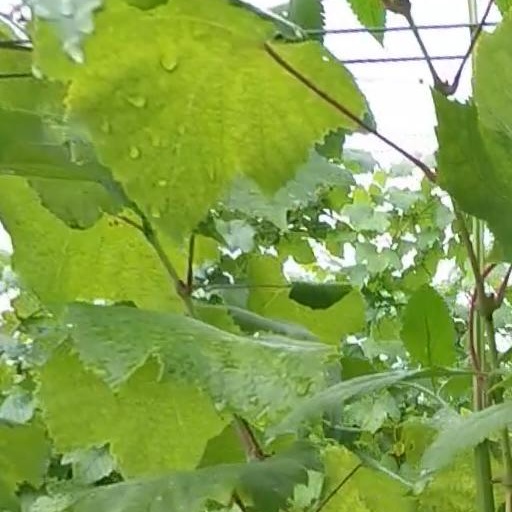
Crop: grape